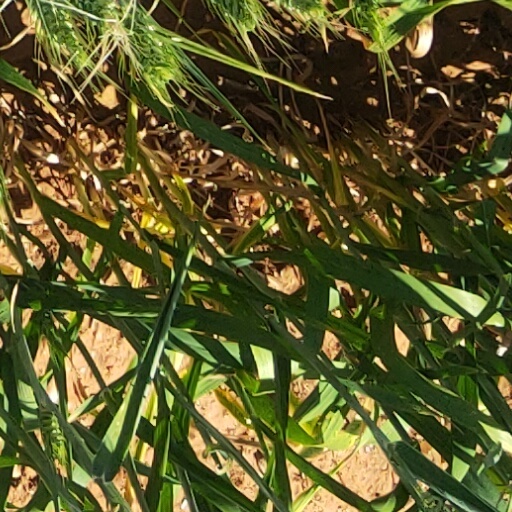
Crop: wheat